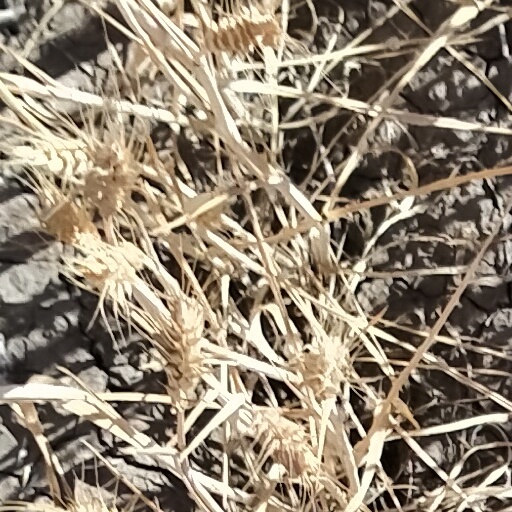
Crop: wheat